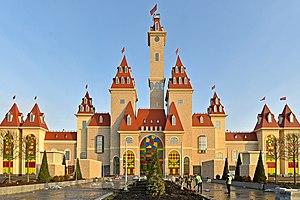
Dream Island est un complexe de loisirs composé principalement d'un parc d'attractions situé à Moscou ouvert le 29 février 2020. C'est le plus grand parc à thème couvert d'Europe.